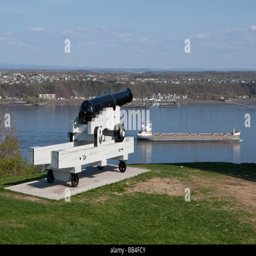
an old cannon on the plains of person overlooks a ship navigating on the river in front of city